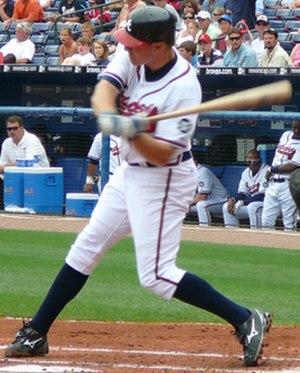
Peterson Thomas Orr est un joueur d'avant-champ au baseball qui joue en Ligue majeure depuis 2005. Il fait partie des Phillies de Philadelphie.